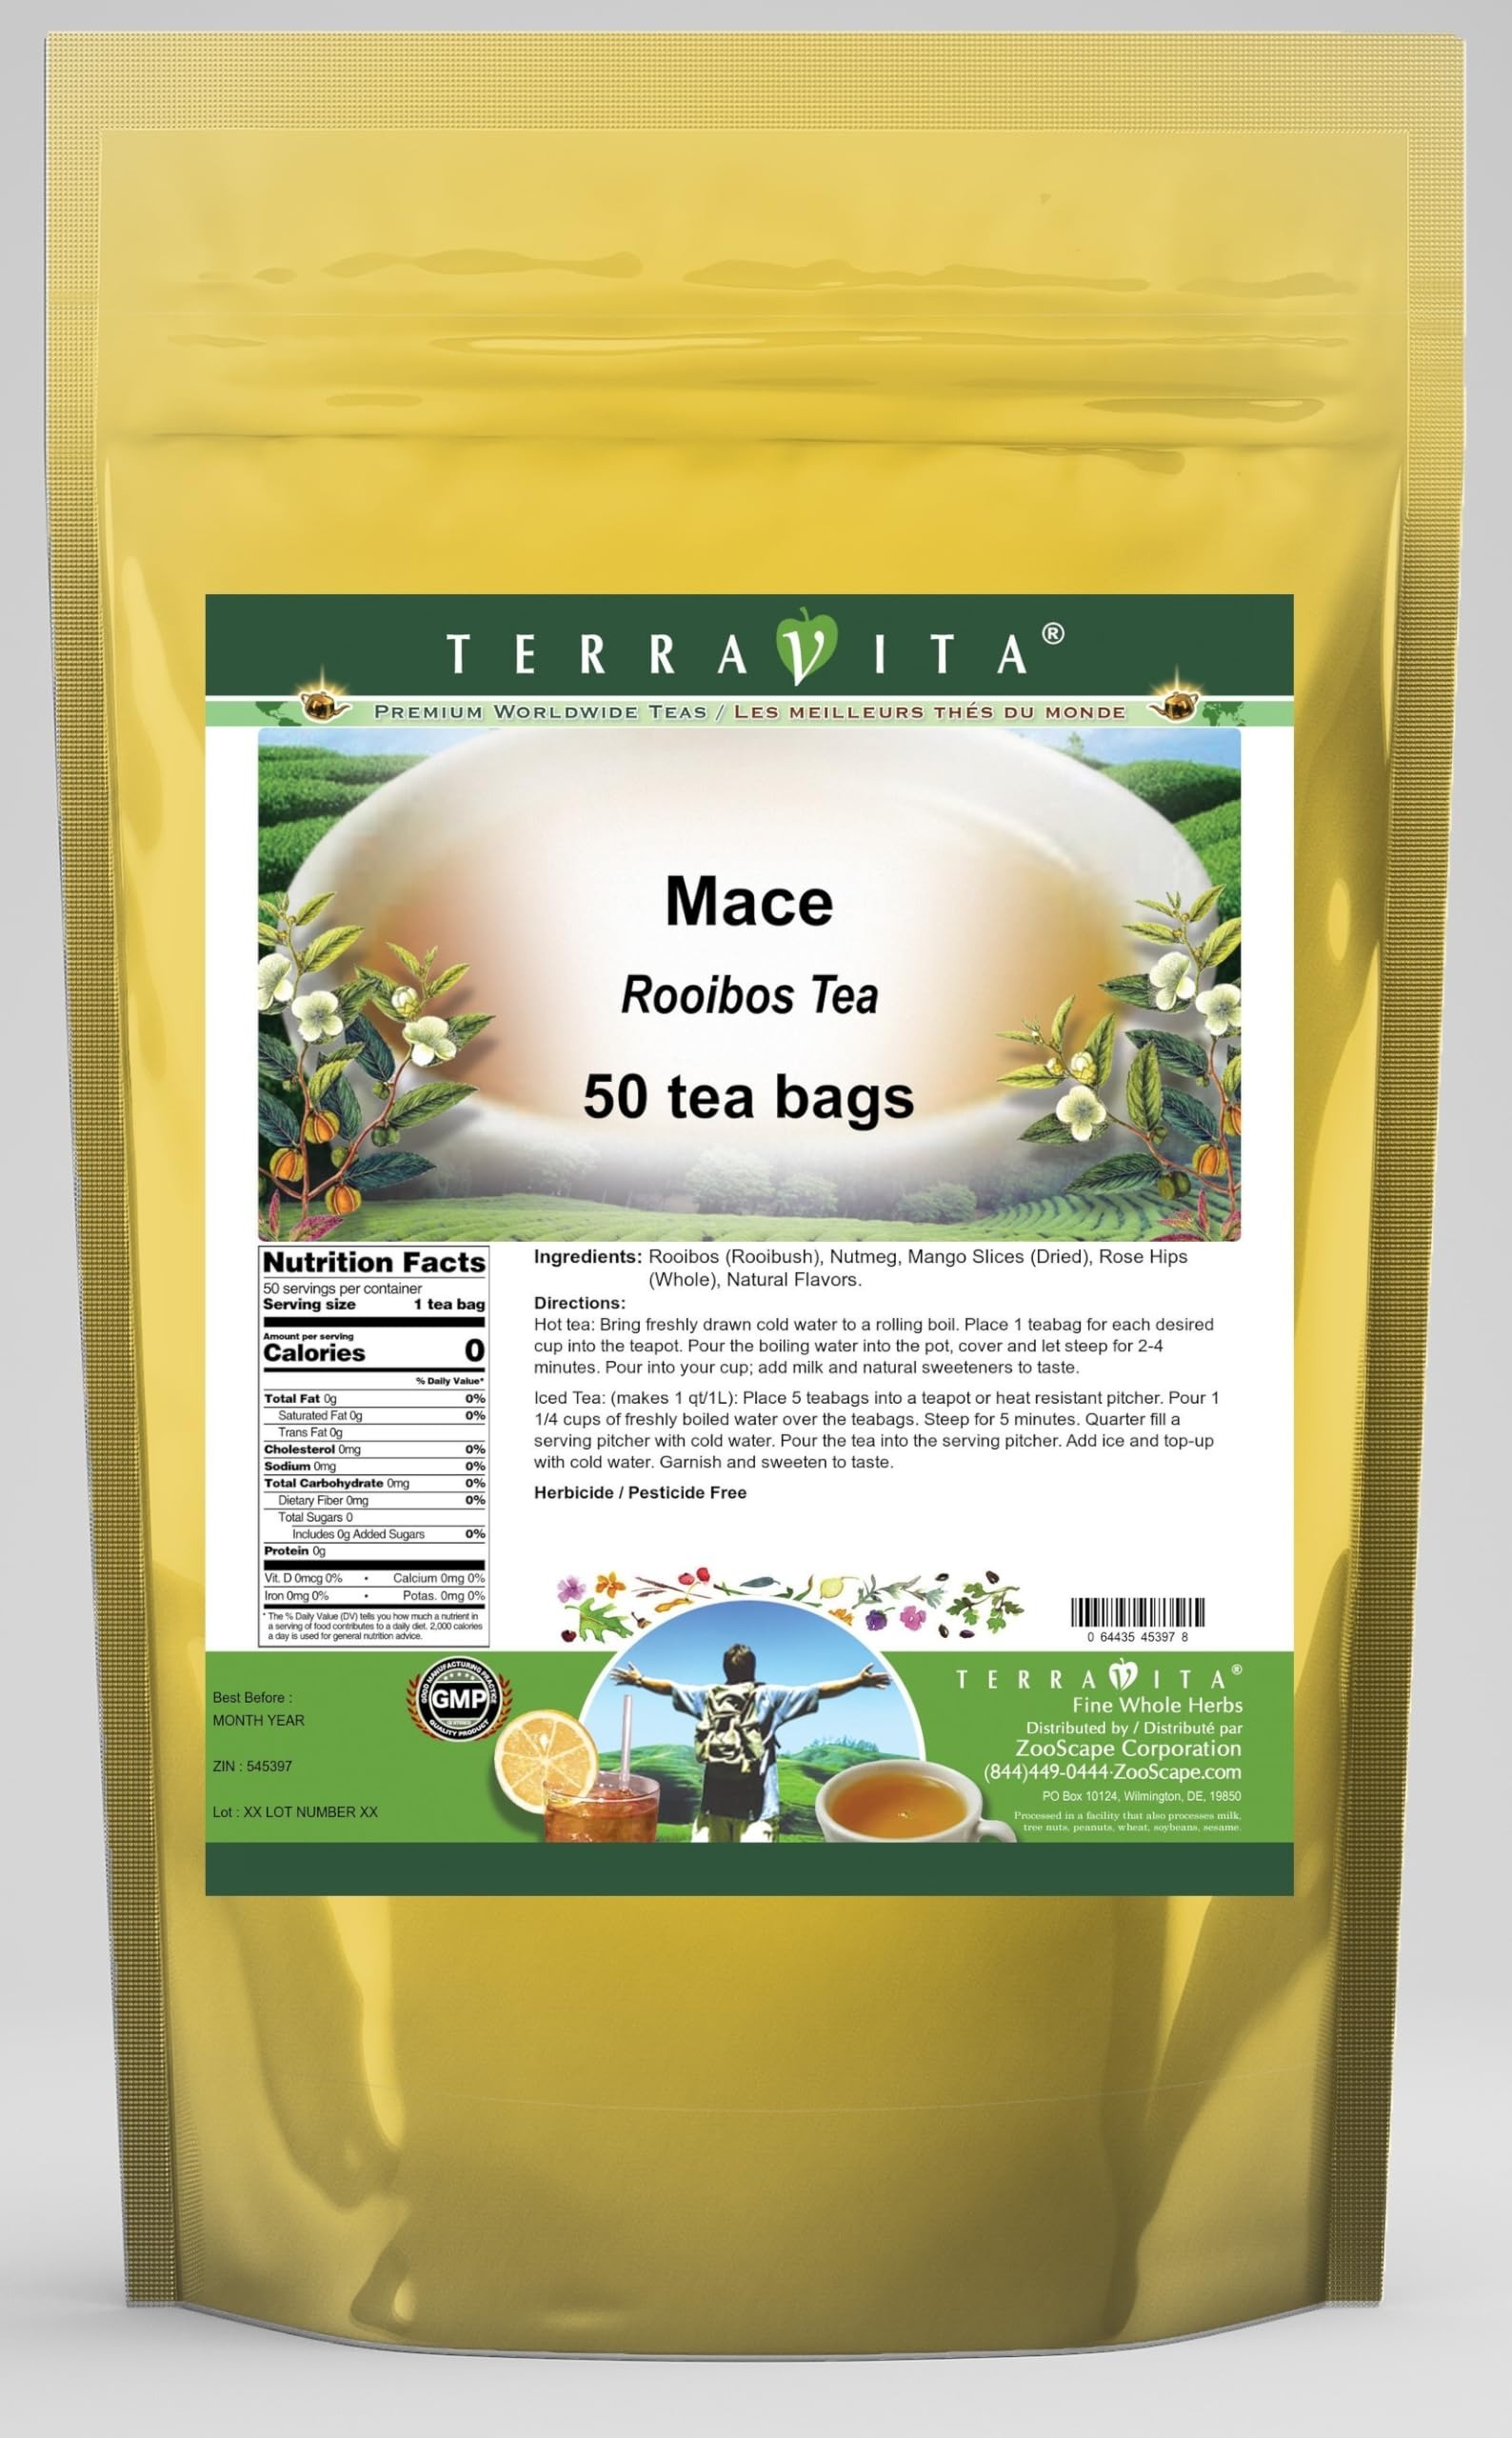
Item Name: Mace Rooibos Tea (50 tea bags, ZIN: 545397) - 2 Pack
Bullet Point 1: Our Mace Rooibos Tea is a delightful flavored Rooibos tea with Nutmeg, Mango Slices and Rose Hips that you will really enjoy! The unique Mace aroma and taste is a delight! - Ingredients: Rooibos tea, Nutmeg, Mango Slices, Rose Hips and Natural Mace Flavor.
Bullet Point 2: No fillers.
Bullet Point 3: Manufacturer: TerraVita
Bullet Point 4: Size: 50 tea bags
Bullet Point 5: Rooibos Tea Bags - Packed in a convenient upright pouch!
Product Description: Our Mace Rooibos Tea is a delightful flavored Rooibos tea with Nutmeg, Mango Slices and Rose Hips that you will really enjoy! The unique Mace aroma and taste is a delight! - Ingredients: Rooibos tea, Nutmeg, Mango Slices, Rose Hips and Natural Mace Flavor. - Hot tea brewing method: Bring freshly drawn cold water to a rolling boil. Place 1 teabag for each desired cup into the teapot. Pour the boiling water into the pot, cover and let steep for 2-4 minutes. Pour into your cup; add milk and natural sweeteners to taste. - Iced tea brewing method: (to make 1 liter/quart): Place 5 teabags into a teapot or heat resistant pitcher. Pour 1 1/4 cups of freshly boiled water over the teabags. Steep for 5 minutes. Quarter fill a serving pitcher with cold water. Pour the tea into the serving pitcher. Add ice and top-up with cold water. Garnish and sweeten to taste. - TerraVita is an exclusive line of premium-quality, natural source products that use only the finest, purest and most potent ingredients found around the world. TerraVita is hallmarked by the highest possible standards of purity, potency, stability and freshness. All of our products are prepared with the highest elements of quality control, from raw materials through the entire manufacturing process, up to and including the moment that the bottles or bags are sealed for freshness and shipped out to you. Our highest possible standards are certified by independent laboratories and backed by our personal guarantee. - TerraVita exists to meet and ensure your family's health and wellness without the harmful effects of chemicals and health products. We strive to make all of our products affordable and reliable and are constantly searching the market to maintain our affordability and to look for new ways to serve you and the ones
Value: 100.0
Unit: Count

Price: 59.2